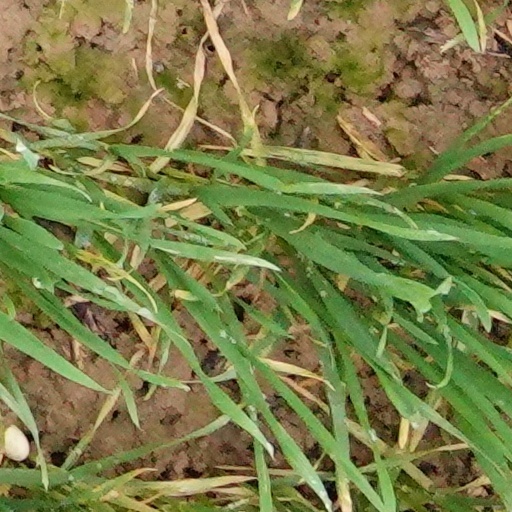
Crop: wheat